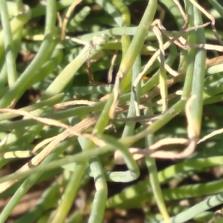
Crop: Onion
Condition: fusarium-d